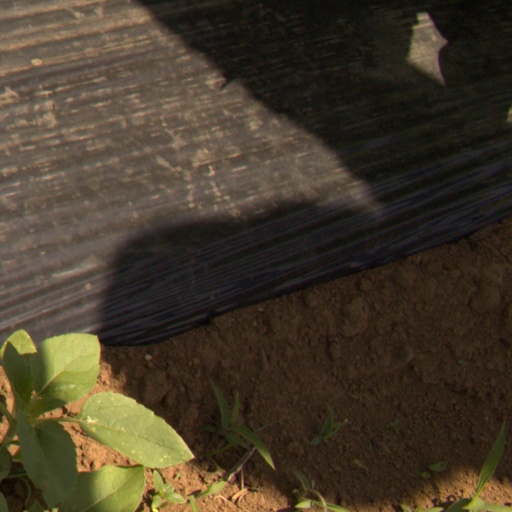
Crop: Jerusalem artichoke